List of Romanian football champions

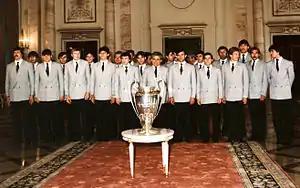
Steaua București, the most successful team in the championship, also won the 1985–86 European Cup.

The Romanian football champions are the winners of "Liga I", Romania's premier annual association football league competition. The title has been contested since 1909 in varying forms of competition. Steaua București/FCSB has won a record 28 championship titles, thus making it the most prolific team in the Liga I. The second most successful team in the league is Dinamo București with 18 championship titles. The Steaua-Dinamo rivalry, also known as the Eternal Derby, is the biggest one in the Romanian football championship, and between the two teams, they have won the championship 44 times and finished as runners-up another 37 times during the 102 completed seasons.